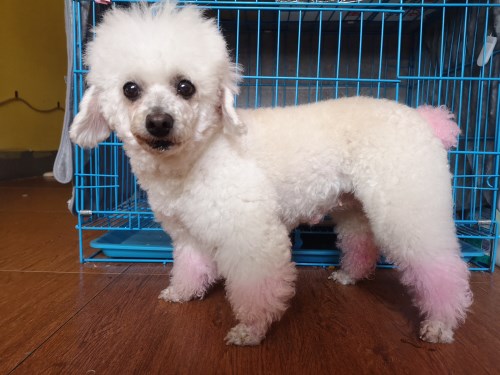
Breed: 7449-n000128-teddy